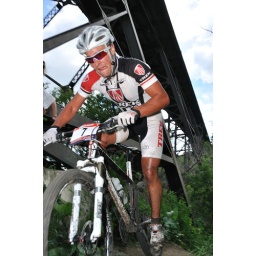
From the Edmonton Canada Cup mountain bike race, July 11th, 2010 in Edmonton, Alberta, Canada.